Charlie's Angels (2019 film)

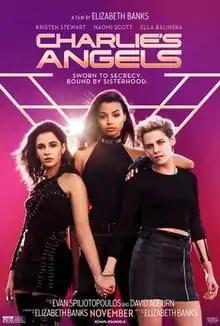
Theatrical release poster

Charlie's Angels is a 2019 American action comedy film written and directed by Elizabeth Banks from a story by Evan Spiliotopoulos and David Auburn. It stars Kristen Stewart, Naomi Scott, and Ella Balinska as the new generation of Angels who are working for a private detective agency named the Townsend Agency. The film is the third installment in the "Charlie's Angels" film series and serves as a standalone sequel and a continuation of the story that began with the television series of the same name by Ivan Goff and Ben Roberts, and the two previous theatrical films, "Charlie's Angels" (2000) and "" (2003).